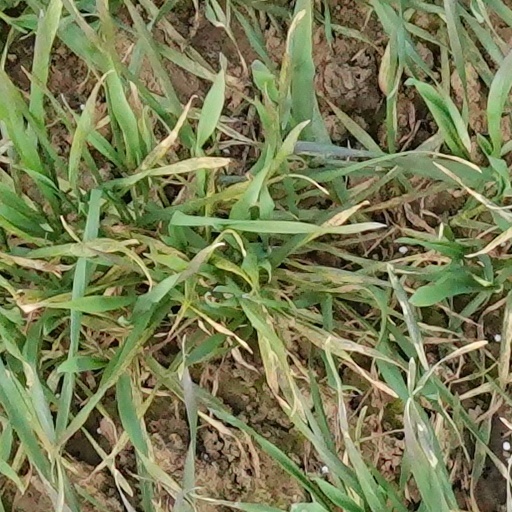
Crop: wheat